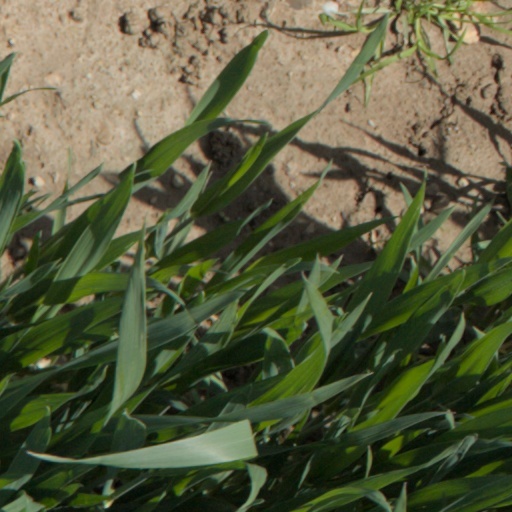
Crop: wheat